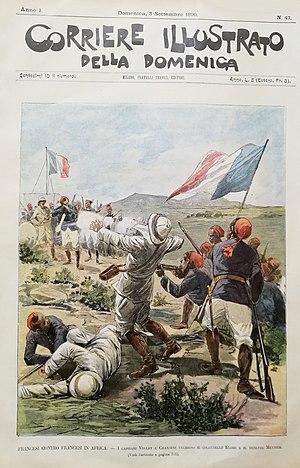
La mort du colonel Klobb, dépeinte par la couverture illustrée du journal Corriere Illustrato della Domenica, Milan, dimanche 3 septembre 1899.
1899 est une année commune commençant un dimanche.